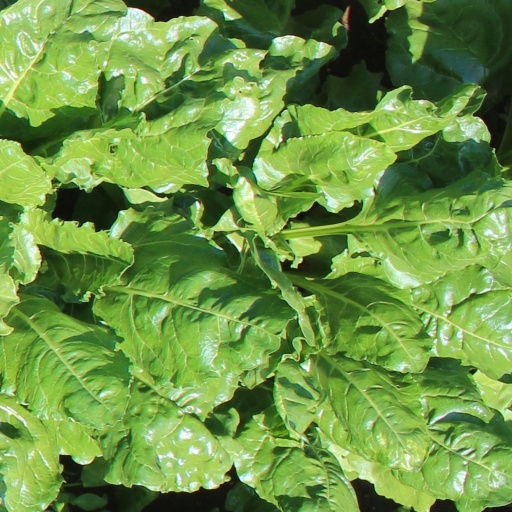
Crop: sugar beet